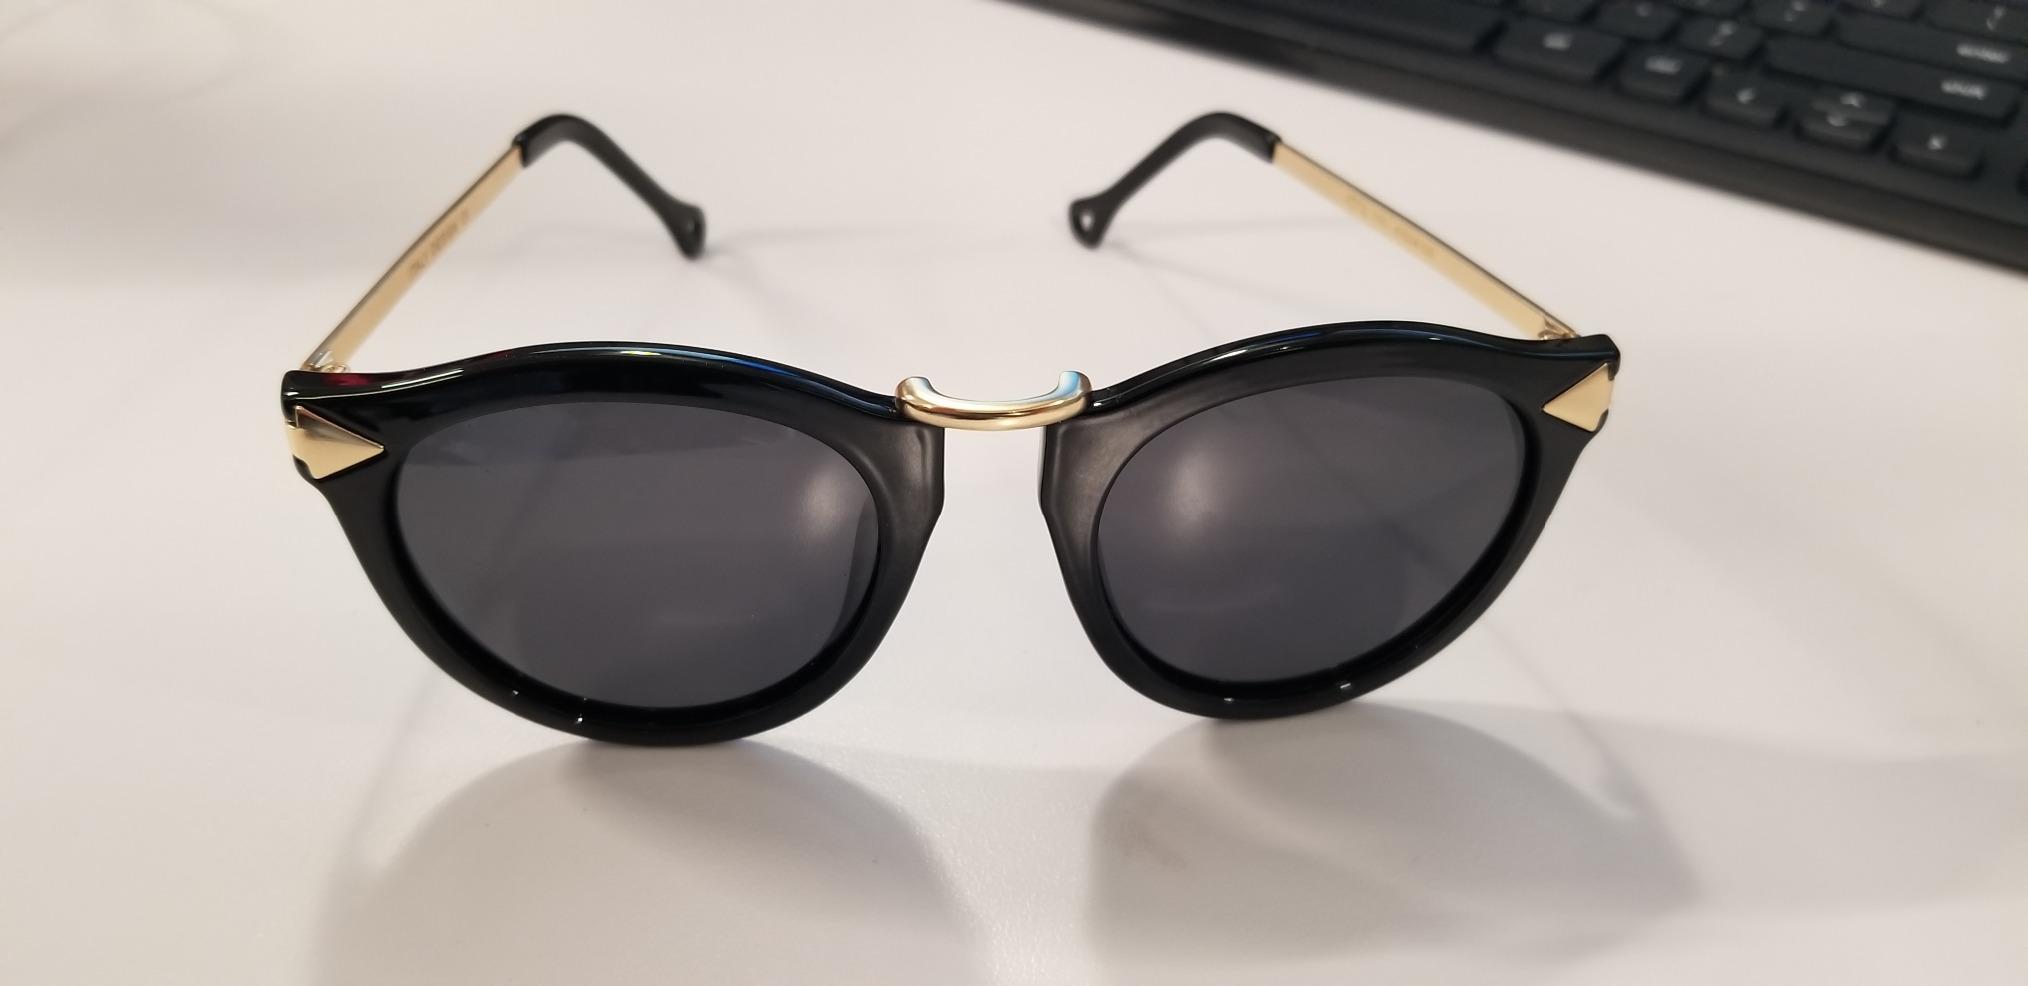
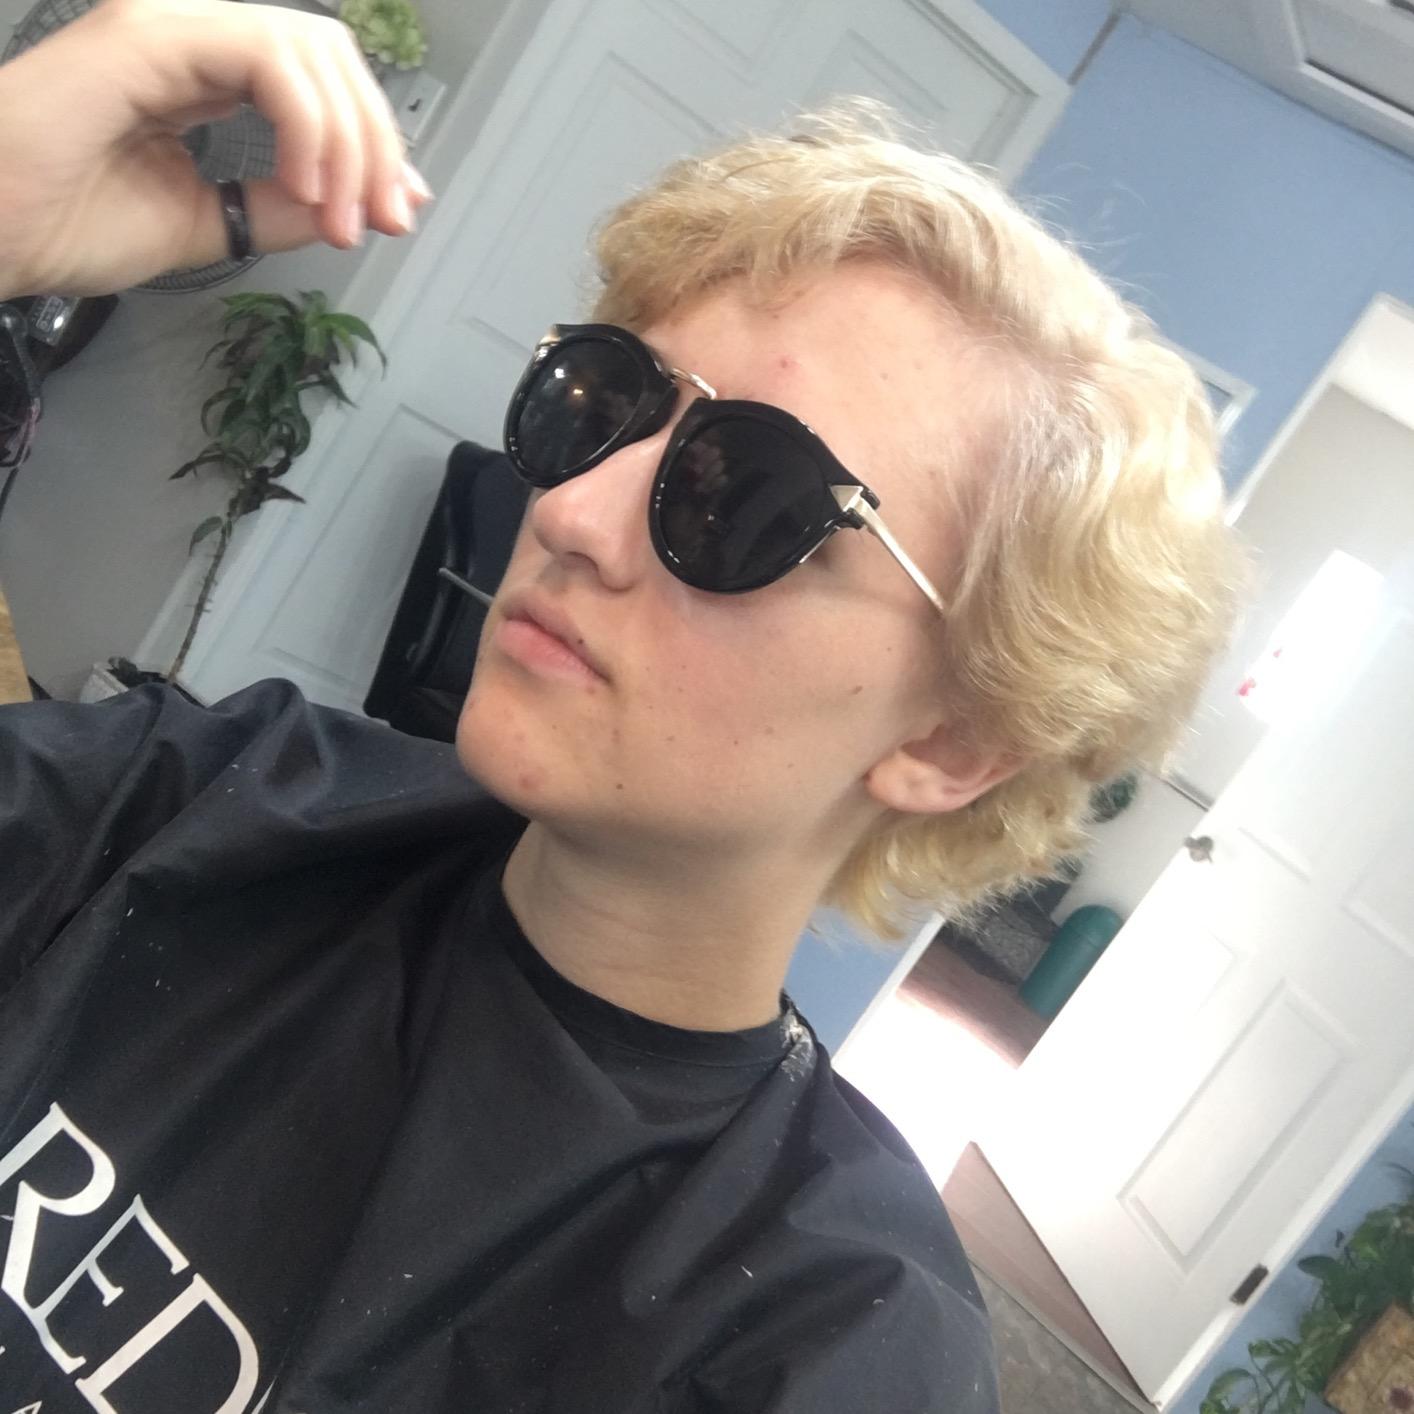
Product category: accessories_sunglasses
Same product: yes